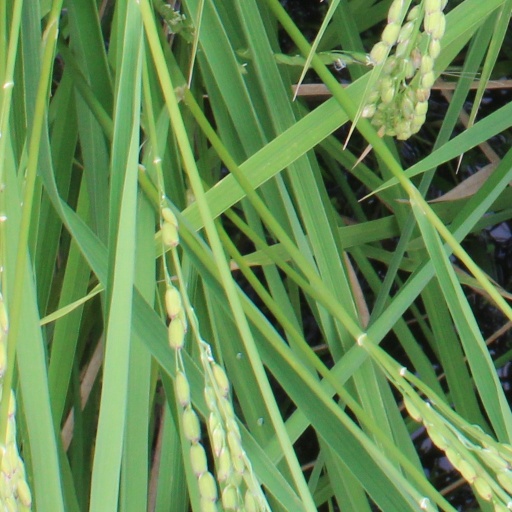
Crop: rice